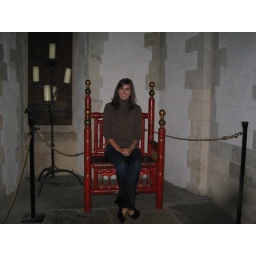
me in some chair at the tower of london